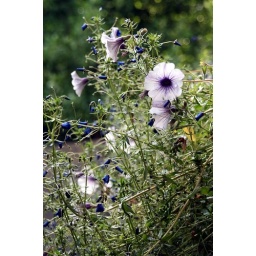
Petunias in SCR flower box